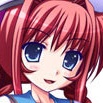
Portrait style: Anime Portrait